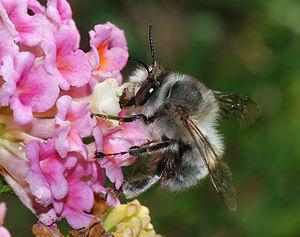
Une abeille solitaire (Anthophora plumipes) collecte du nectar. Photo prise à Lisbonne. appareil: Nikon D80 équipé d'un objectif Tokina AF 100 macro et d'un anneau d'extension de 35 mm. Exposition: manuelle, 1/100, F/16, 100 ISO.